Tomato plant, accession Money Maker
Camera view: vertical (180 deg); turntable rotation: 240 degrees
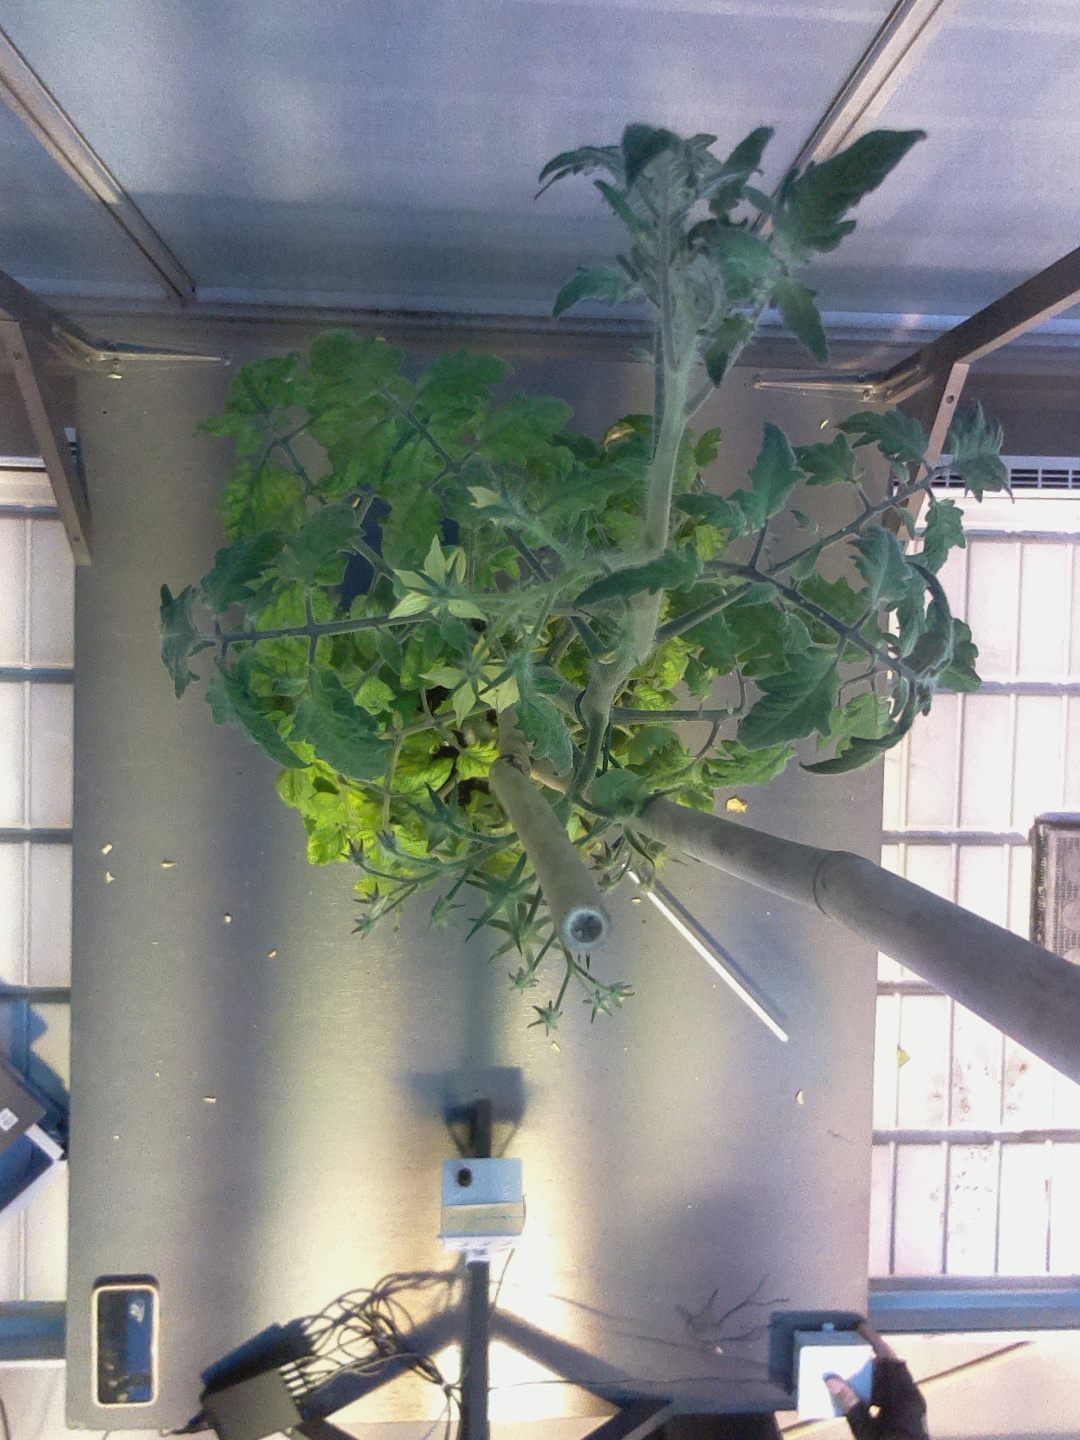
BBCH growth stage 73: 30%-40% of final fruit size